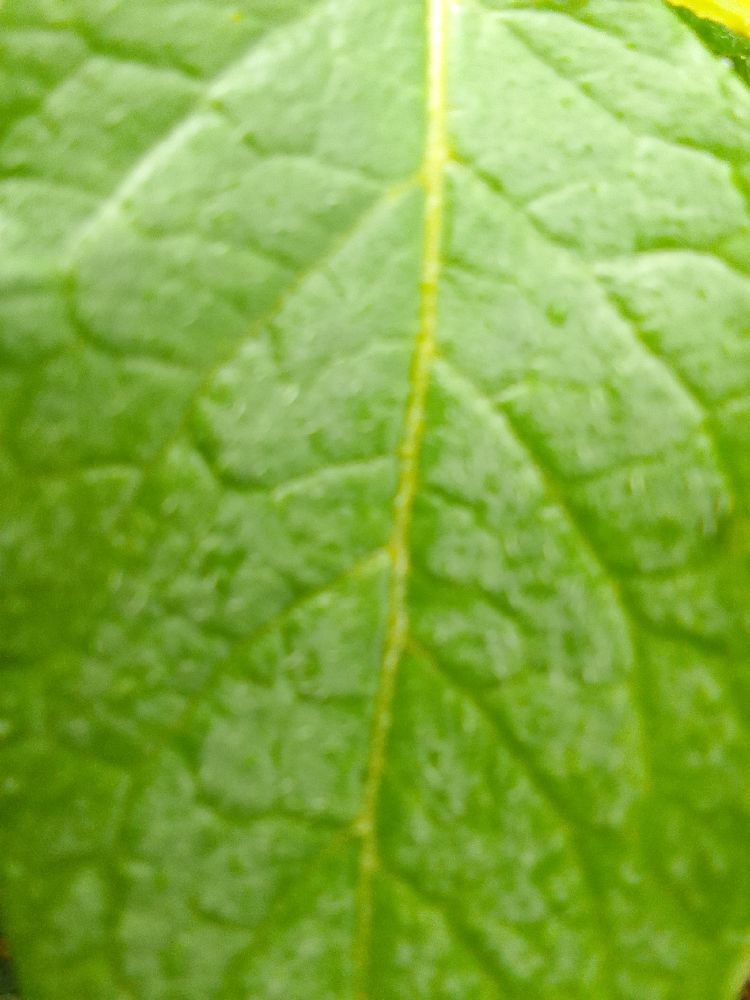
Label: Healthy